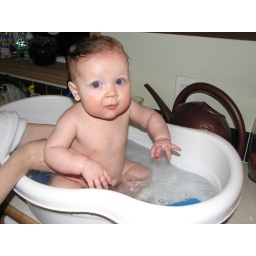
First time sitting up in the big baby tub